Timeline of United States railway history

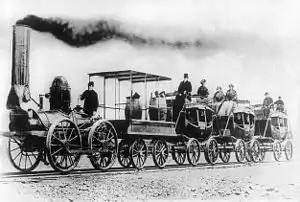
The "DeWitt Clinton" as it would have appeared on its inaugural run in 1831.

Railroads gradually replace canals as the first-choice mode of transportation infrastructure to champion and build, while canals hold a whip hand on economy for decades more, but falter on flexible destinations, speed, and where they suffer seasonal stoppages yet service year round needs. By the 1860s, in any case, where all the important older canals were to be found any canal with functions satisfiable by parallel railways (excepting by definition, ship canals) is eyed by investors to be supplanted by a competing railroad. The idea of a rail network in the US, which is by then showing early signs some areas have overbuilt in the Eastern United States is still not a common business model. Cut throat competitive capitalism, not co-operation are the rule, and the decade kicks off the forty years or so of the robber barons and excesses in capitalism.